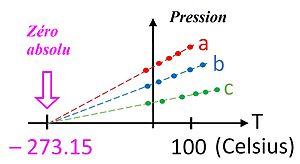
Graphique de la pression versus la température de 3 gaz différents montrant l'extrapolation vers le zéro absolu.
Un thermomètre est un appareil qui sert à mesurer et à afficher la valeur de la température. C'est le domaine d'étude de la thermométrie. Développé durant les XVIᵉ et XVIIᵉ siècles, le thermomètre est utilisé dans différents domaines. Les applications des thermomètres sont multiples, en météorologie, en médecine, en cuisine, pour la régulation, dans les procédés industriels, etc.
Le zéro absolu est la température la plus basse qui puisse exister. Il correspond à la limite basse de l'échelle de température thermodynamique, soit l'état dans lequel l'enthalpie et l'entropie d'un gaz parfait atteint sa valeur minimale, notée 0.